Vandanam

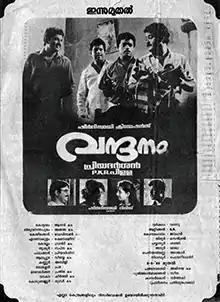
Poster

Vandanam is a 1989 Indian Malayalam-language film directed by Priyadarshan, written by V. R. Gopalakrishnan, and produced by P. K. R. Pillai. The film stars Mohanlal and Girija Shettar, while Mukesh and Nedumudi Venu appear in supporting roles. The songs were composed by Ouseppachan, while the background score was by Johnson. The film is based on the 1987 American film "Stakeout".